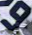
Number: 9